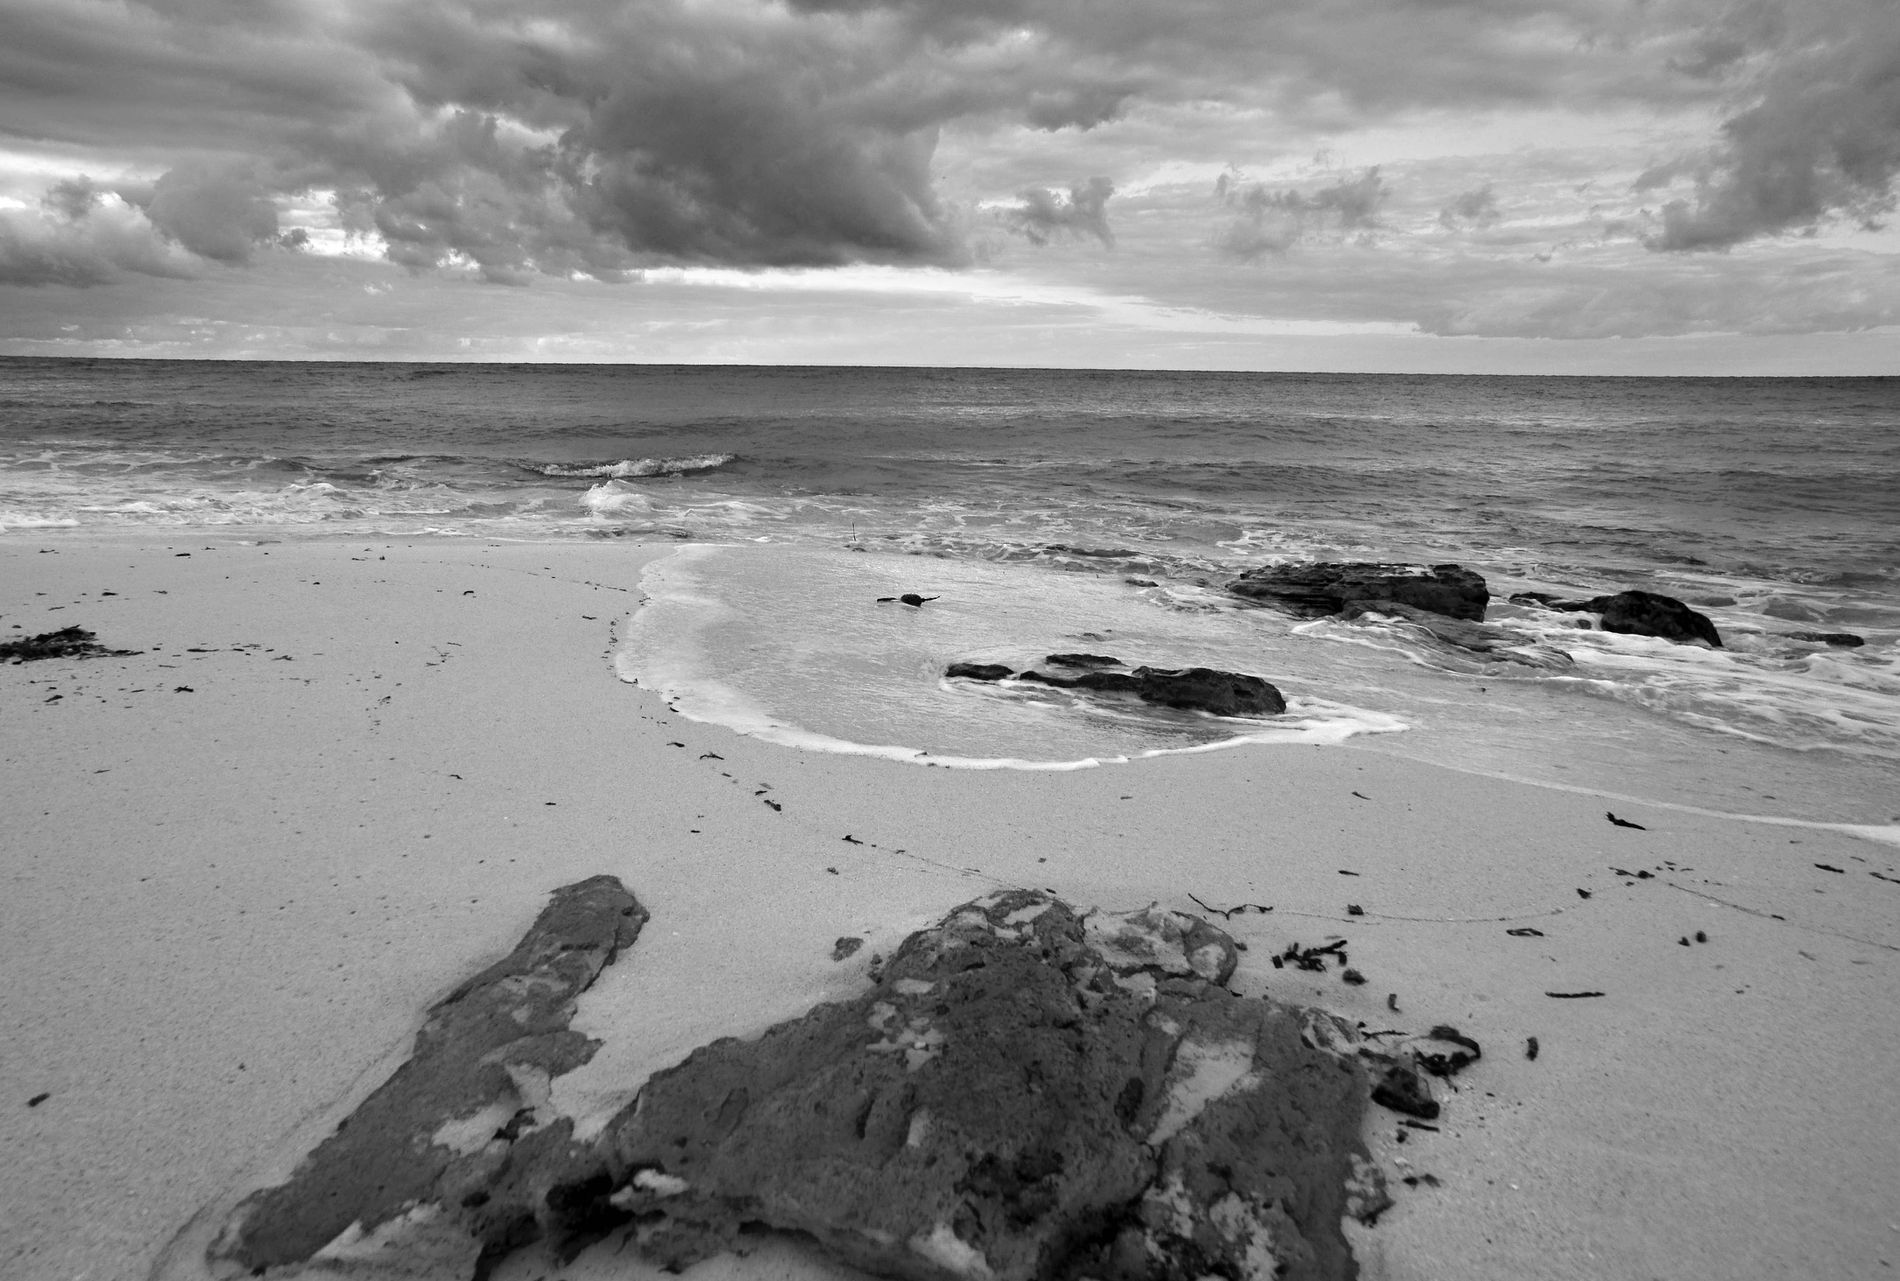
The calmness of the beach
A black and white image of a tranquil beach with gentle waves scattered rocks and a cloudy sky creating a peaceful dramatic
The image shows a peaceful beach in black and white, captured from a slightly high angle. Waves gently reach the shore, where rocks are scattered on the sand and in the shallow water. The sky is filled with heavy clouds, adding contrast to the scene. Small pieces of seaweed lie on the sand. The image feels calm but also a bit melancholic, creating a sense of solitude.
Labels: Nature, Outdoors, Sea, Water, Beach, Coast, Shoreline, Sea Waves, Sky, Weather, Promontory, Cloud, Cumulus, Horizon, Scenery, Land, Rock, sand
Camera: NIKON CORPORATION NIKON D7000
Aperture: F5.6
Exposure: 1/800 sec
ISO: 100
Focal length: 16.0 mm